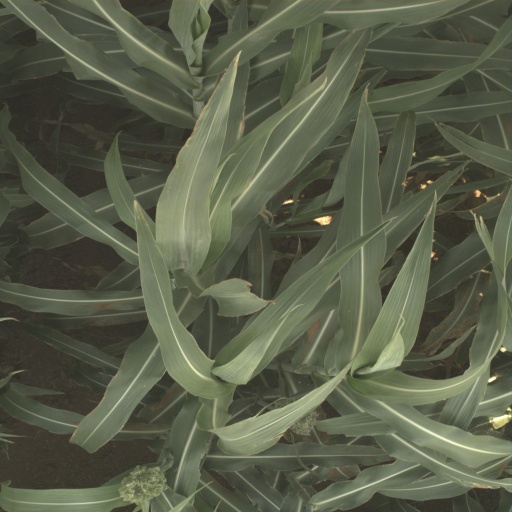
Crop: sorghum